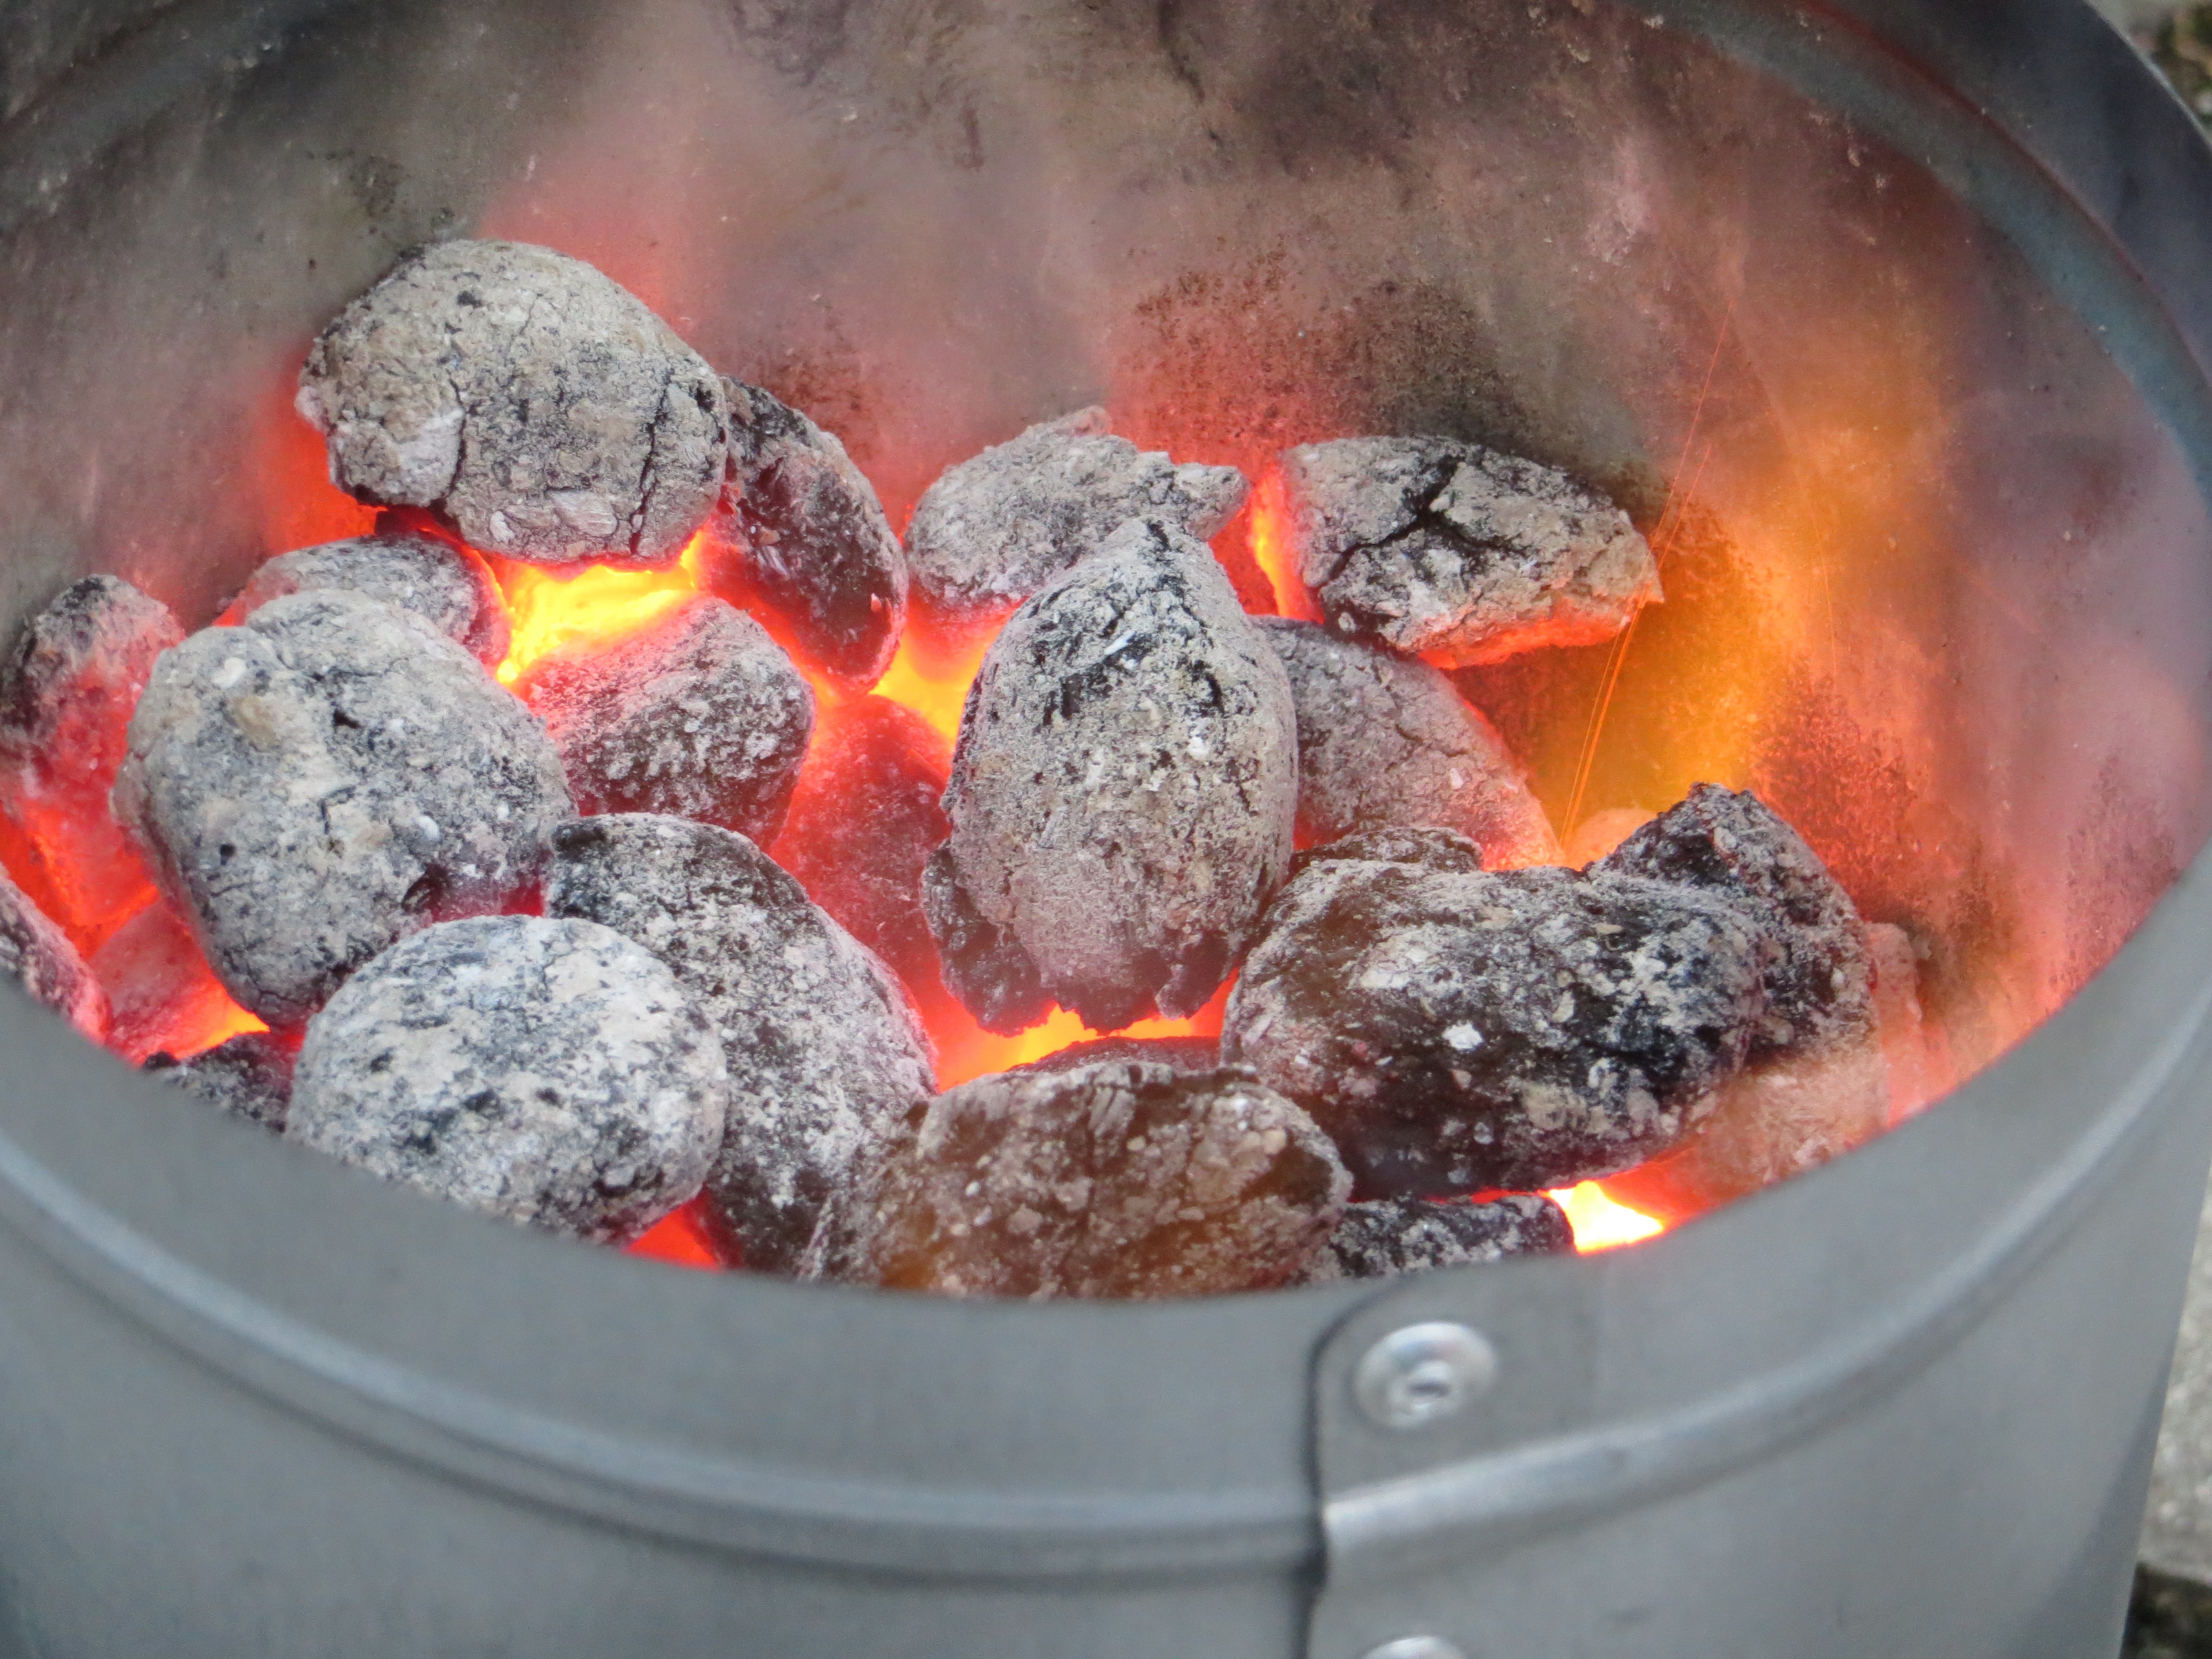
fruit, dish, food, cooking, produce, fire, glow, barbecue, burn, charcoal, hot, carbon, embers, heat wave